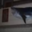
Label: shark